Rockford IceHogs

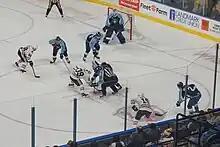
Rockford in action against the Milwaukee Admirals in 2023

The current Rockford IceHogs were founded in 1995 as the Baltimore Bandits and then relocated in 1997 to Cincinnati to become the Cincinnati Mighty Ducks. The Cincinnati Mighty Ducks suspended operations for the 2005–06 season due to the lack of an NHL affiliate after their previous affiliates, the Detroit Red Wings and the Mighty Ducks of Anaheim, signed new agreements with the Grand Rapids Griffins and the Portland Pirates, respectively. The franchise was later renamed the Cincinnati RailRaiders, but failed to reach a goal of 2,000 season tickets to re-enter the AHL for the 2006–07 season. On March 19, 2007, the AHL announced that the team had been purchased and relocated to Rockford to become the present-day Rockford IceHogs.